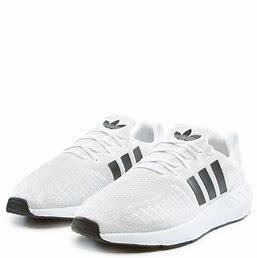
Brand: Adidas
Model: Swift Run 22